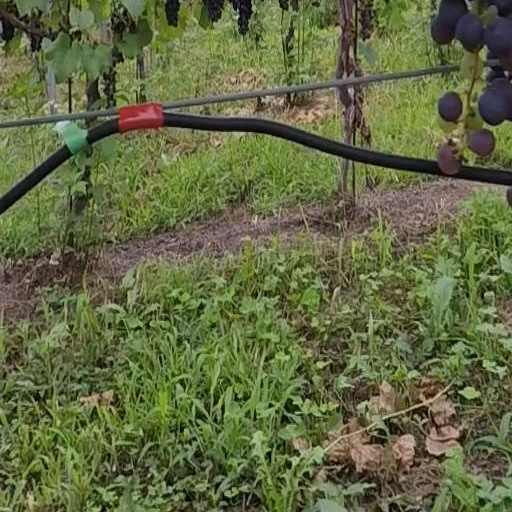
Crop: grape